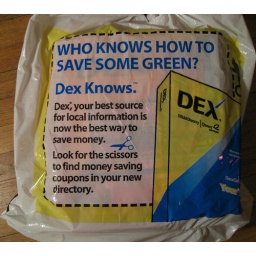
Bag that Qwest DEX telephone books arrive in